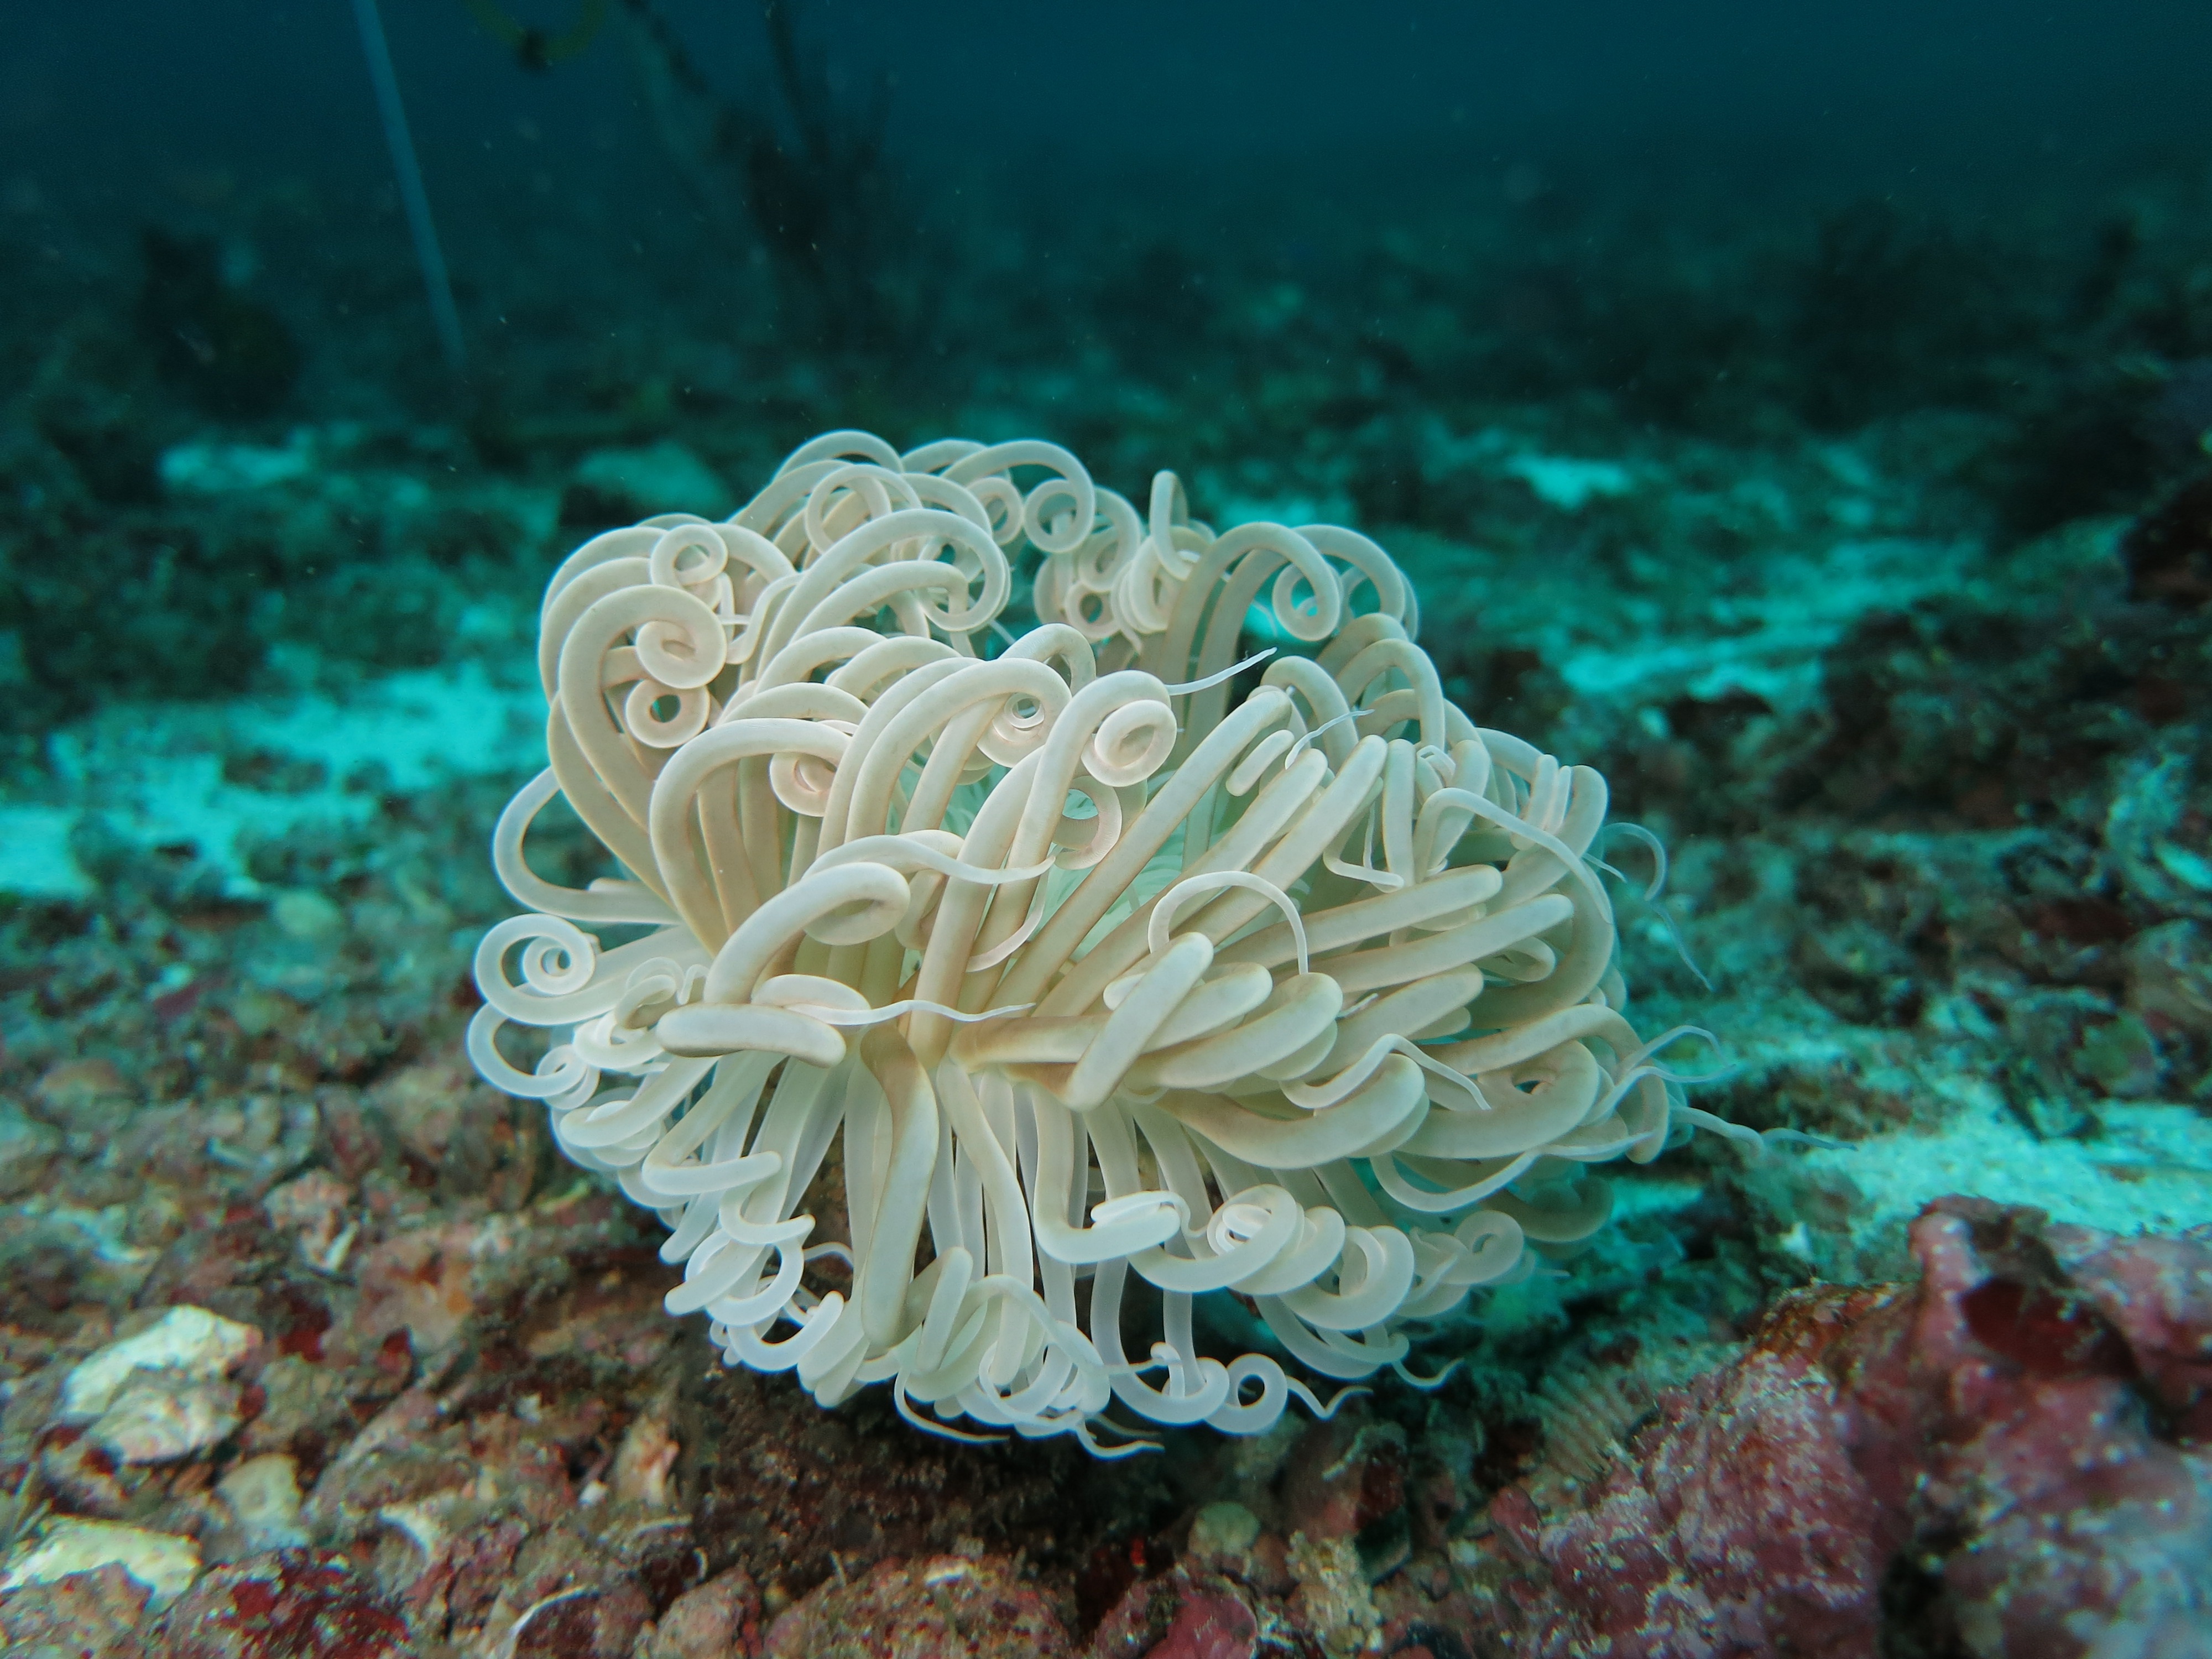
water, nature, ocean, diving, wildlife, underwater, environment, tropical, biology, coral, coral reef, invertebrate, reef, cnidaria, habitat, philippines, anemone, saltwater, scuba, organism, sea anemone, soft coral, marine biology, coral reef fish, marine invertebrates, pomacentridae, stony coral, malapascua